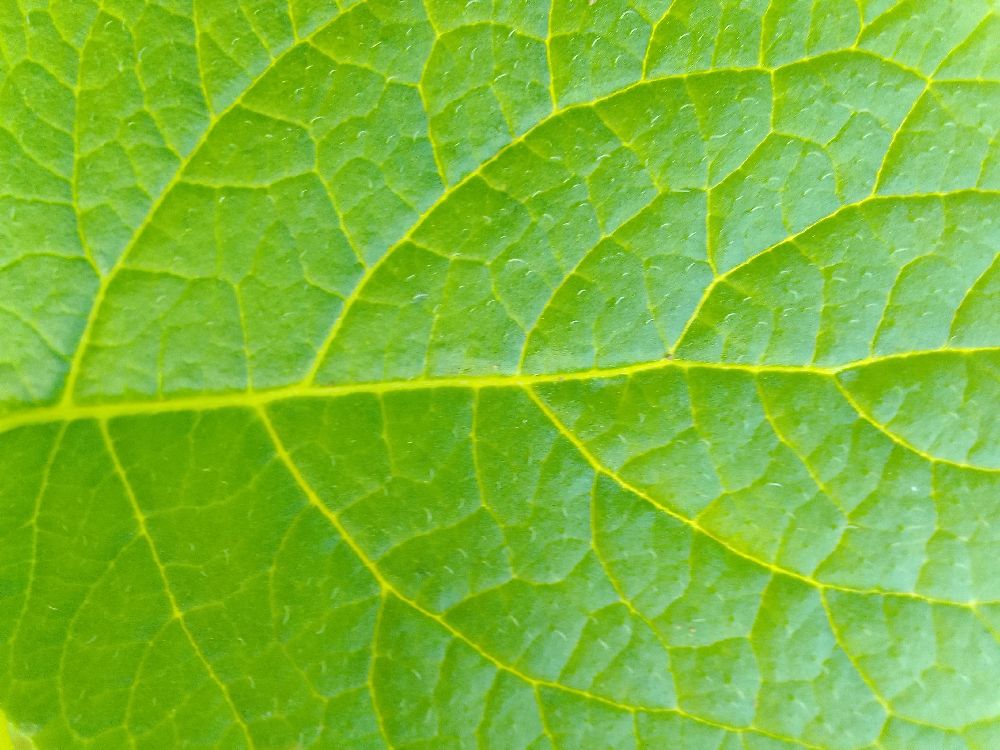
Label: Healthy